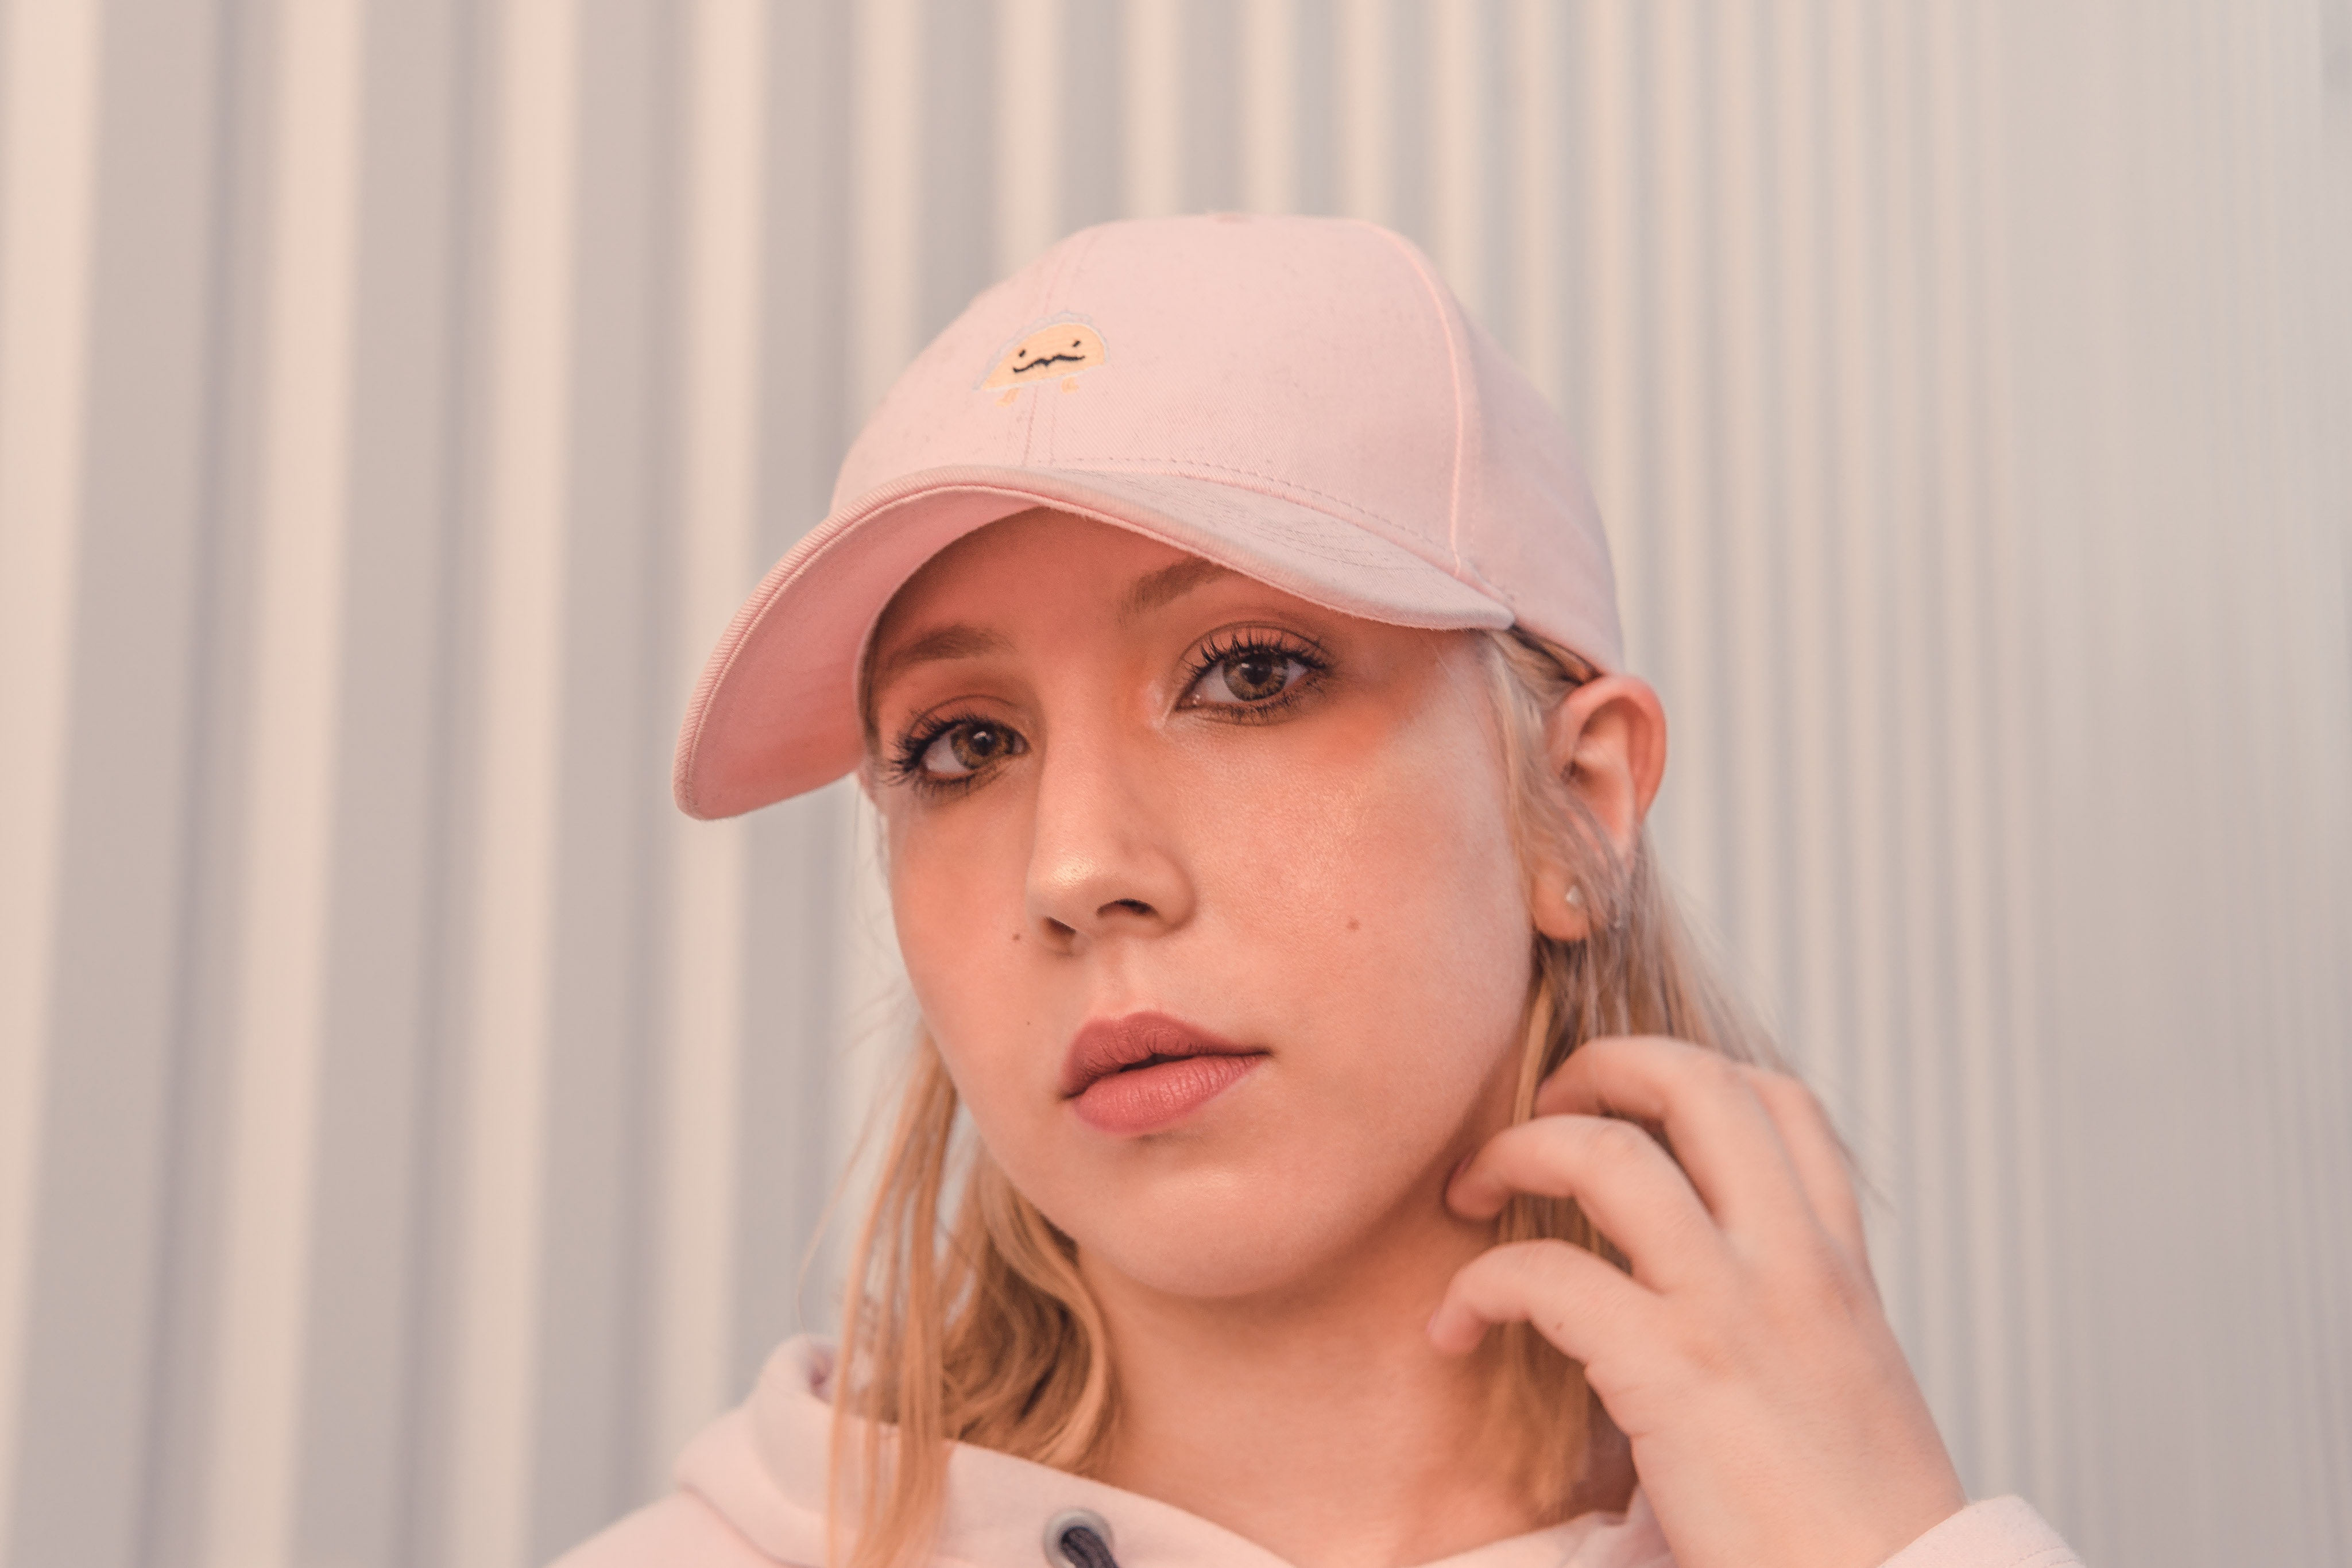
skin, pink, headgear, cheek, hat, lip, cap, girl, sun hat, ear